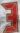
Number: 3